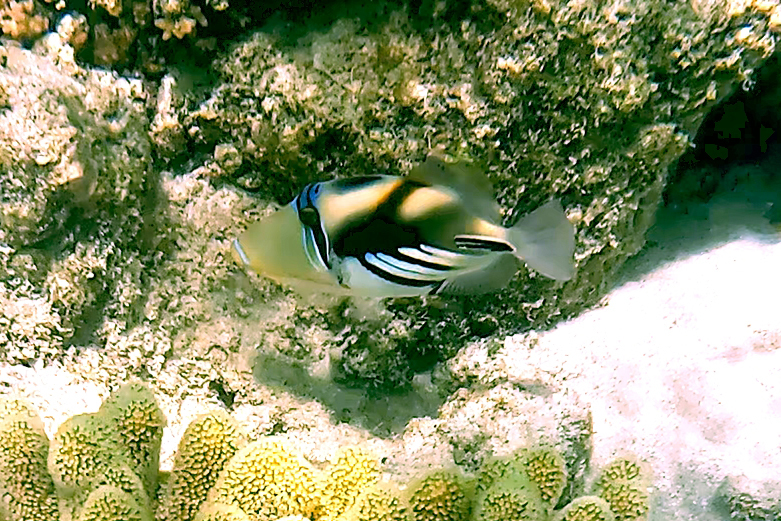
Rhinecanthus aculeatus (Lagoon Triggerfish)